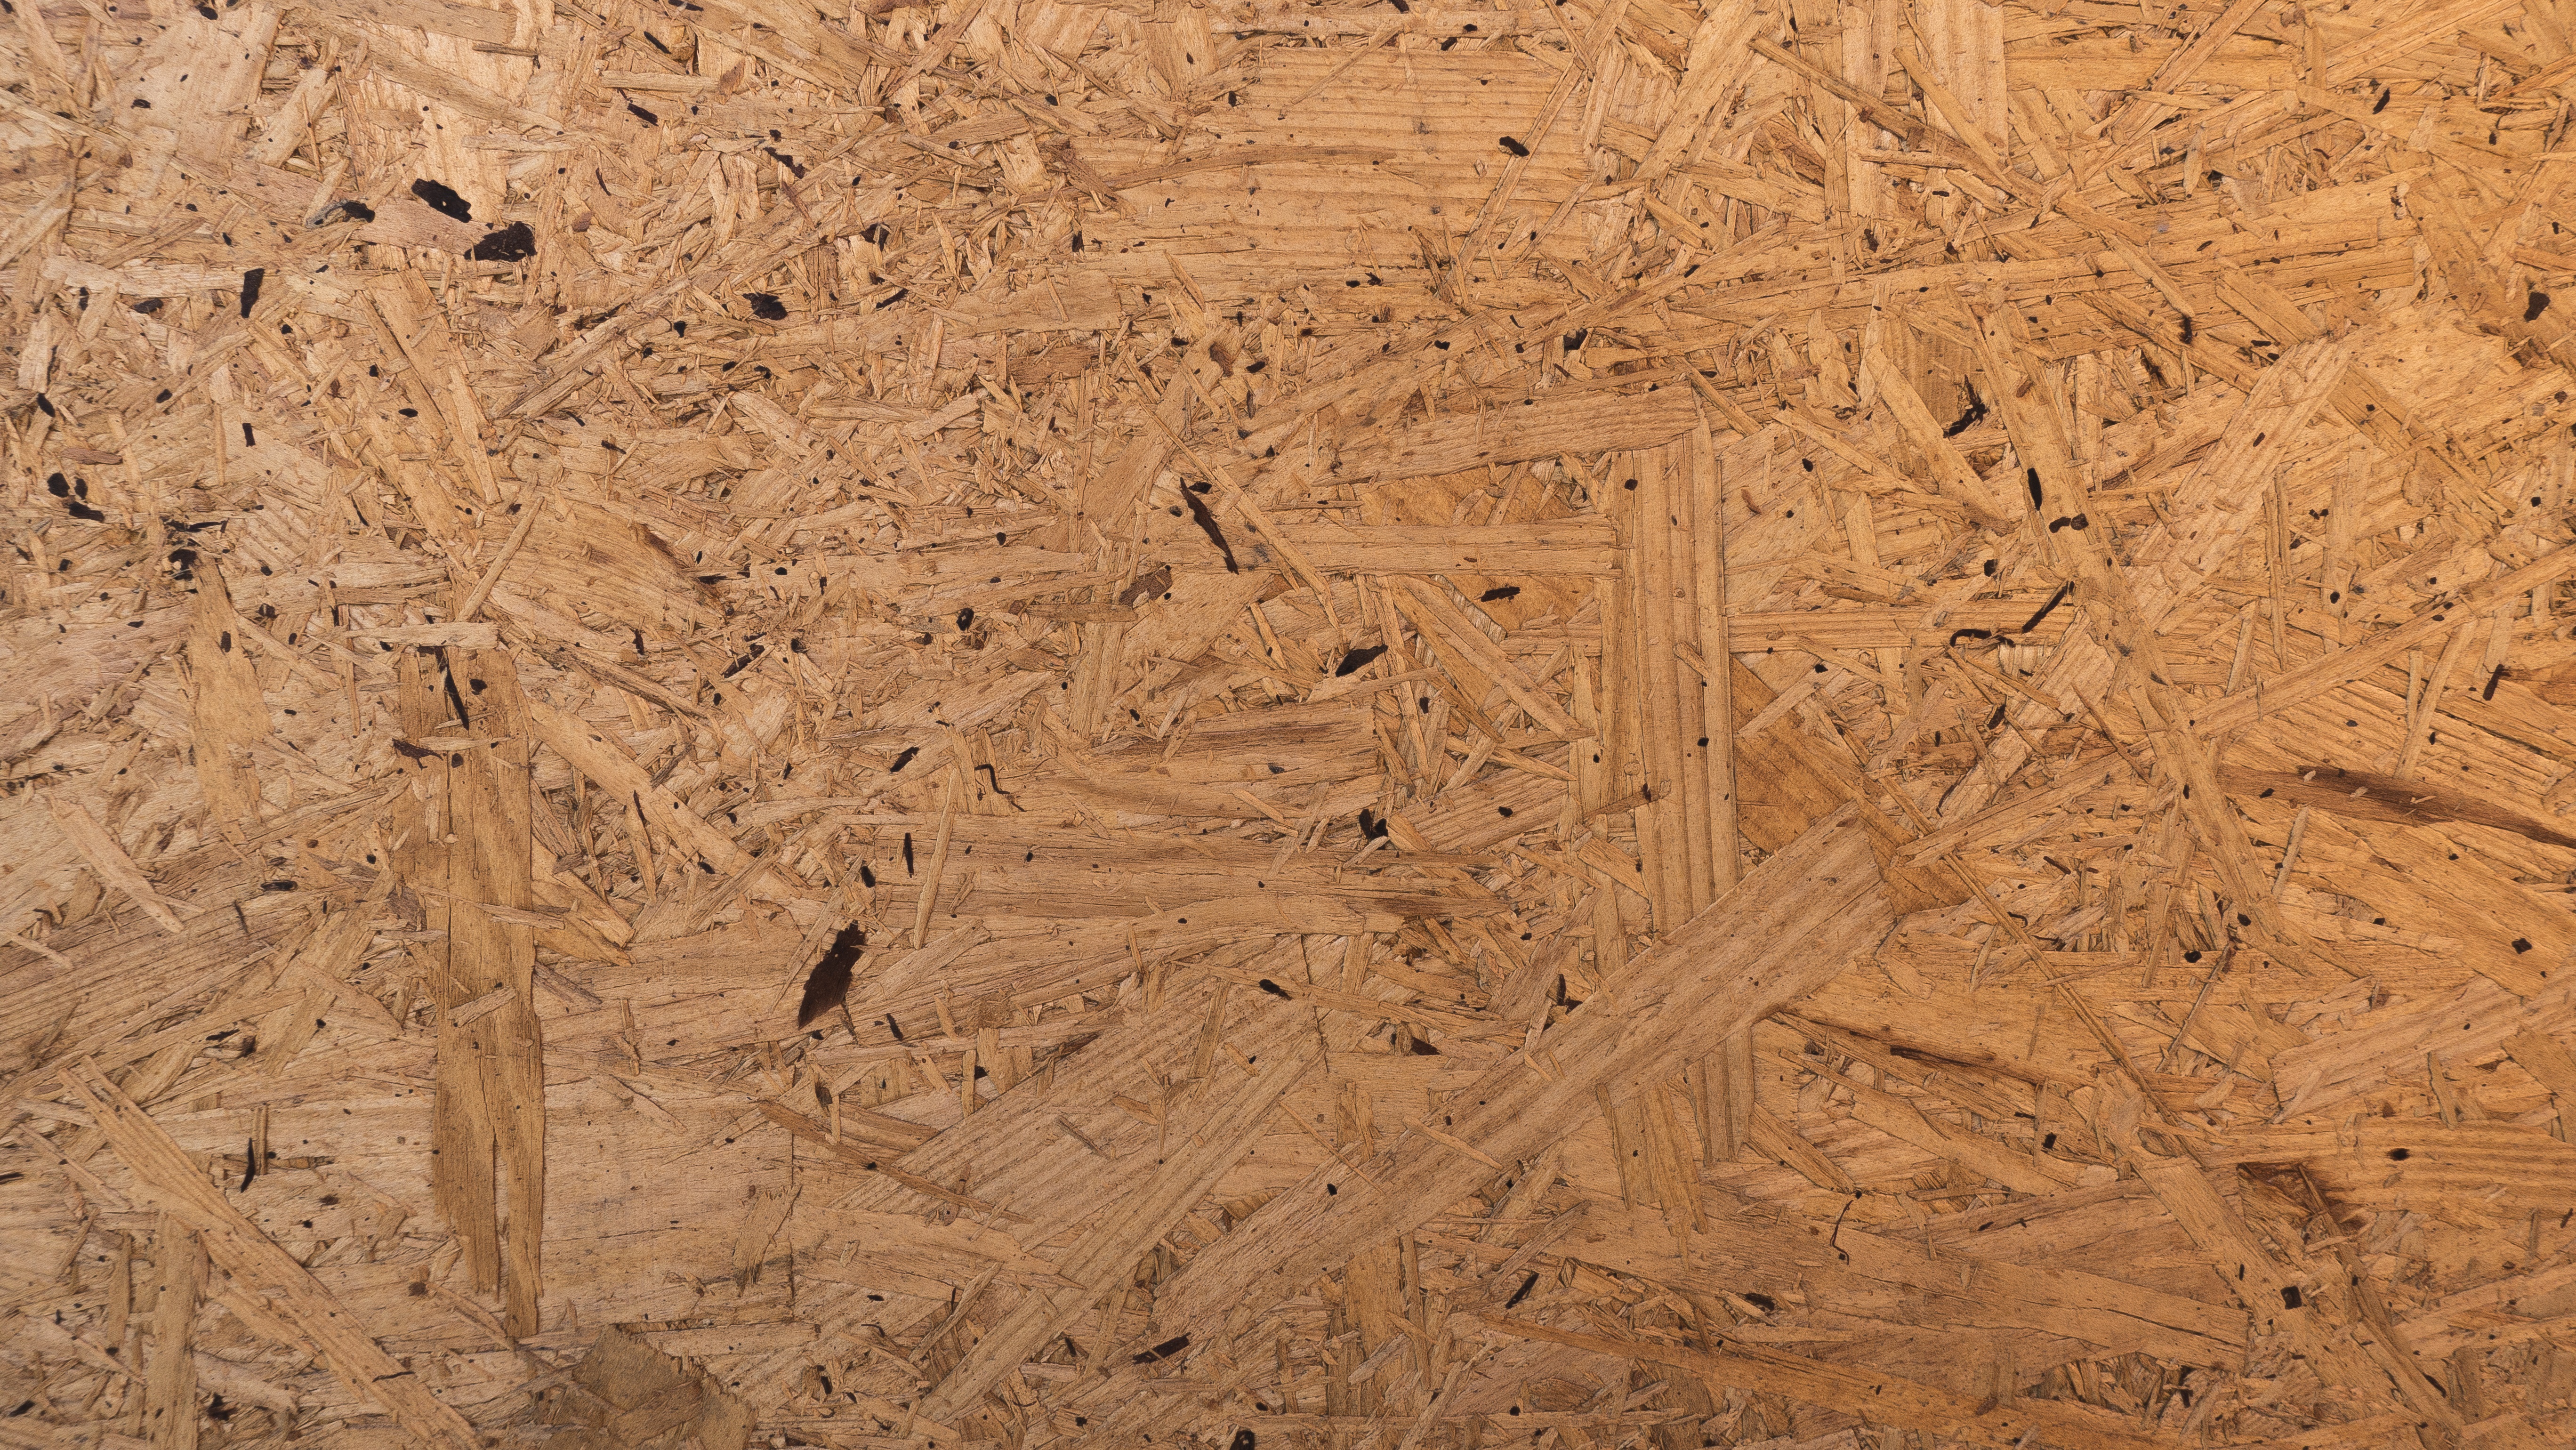
sand, rock, board, wood, texture, plank, floor, wall, pattern, natural, brown, soil, grunge, rough, box, material, surface, crate, background, geology, design, hardwood, wooden, flakes, panel, wadi, flooring, wood flooring, laminate flooring